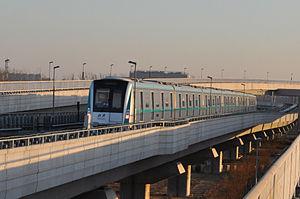
La ligne 8 du métro de Pékin est l'une des 22 lignes du réseau métropolitain de Pékin, en Chine.